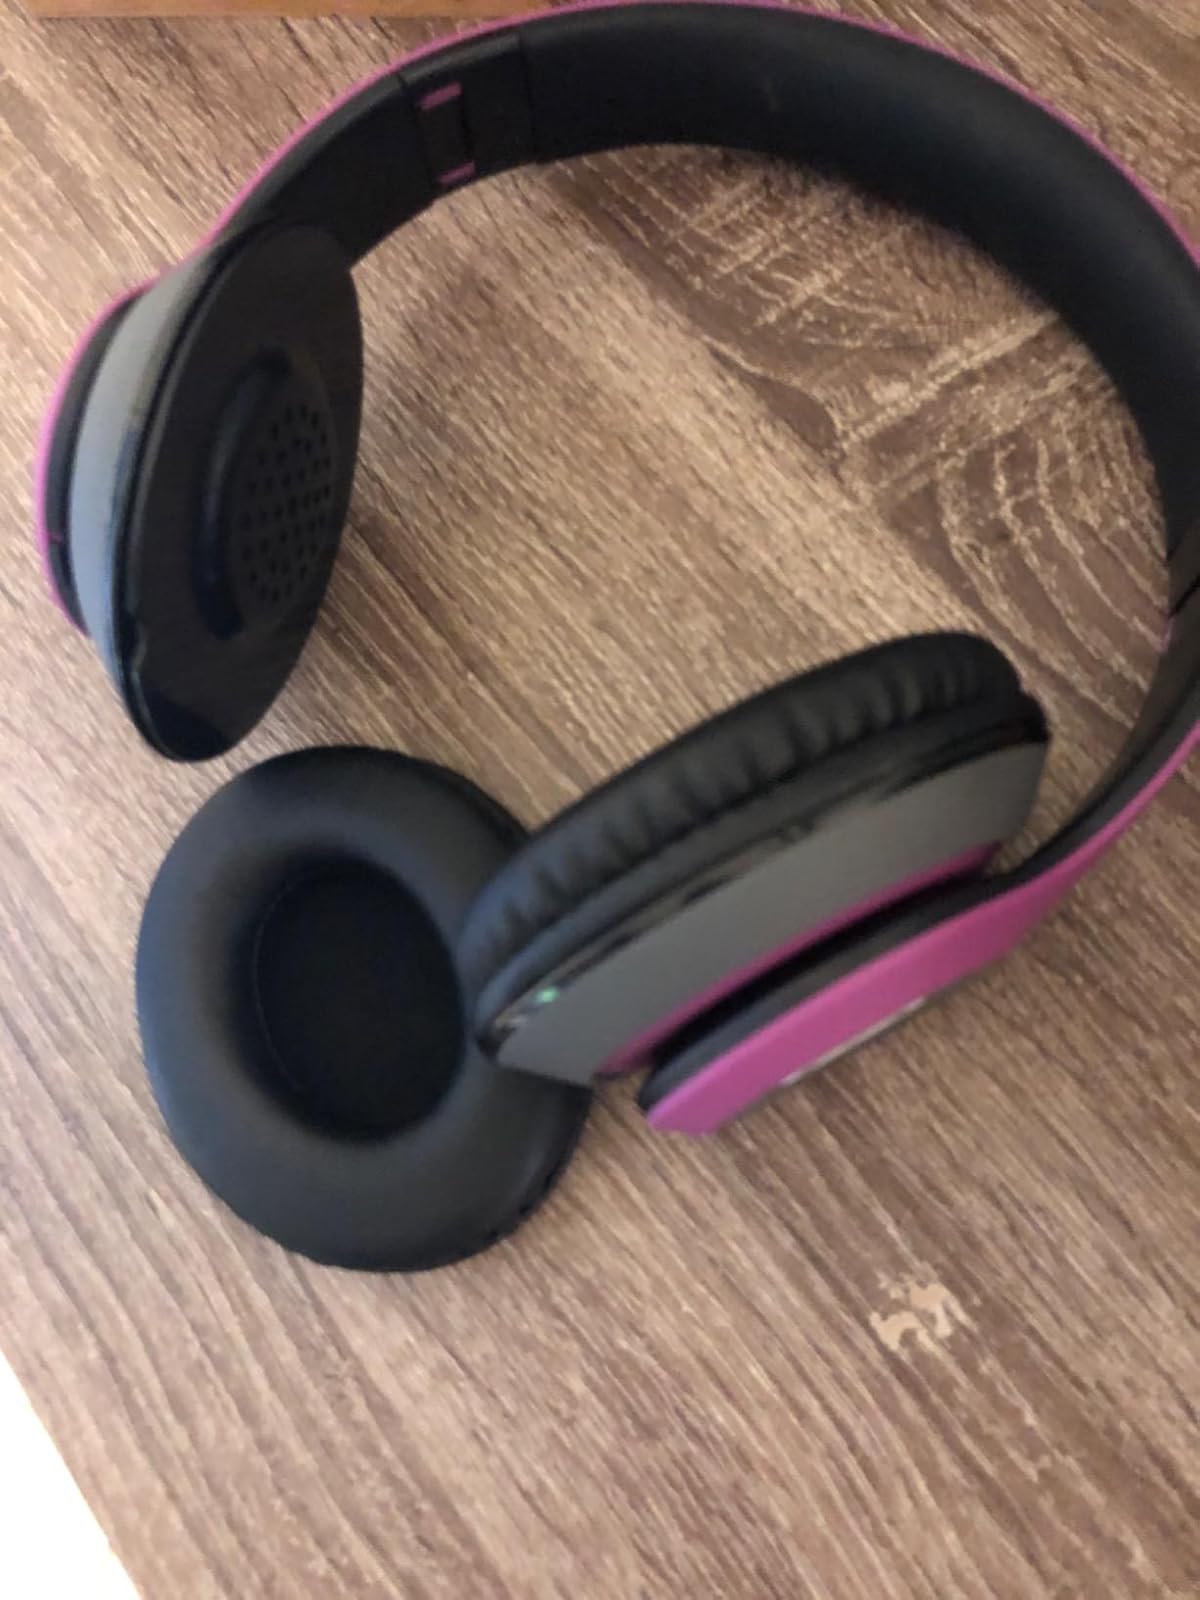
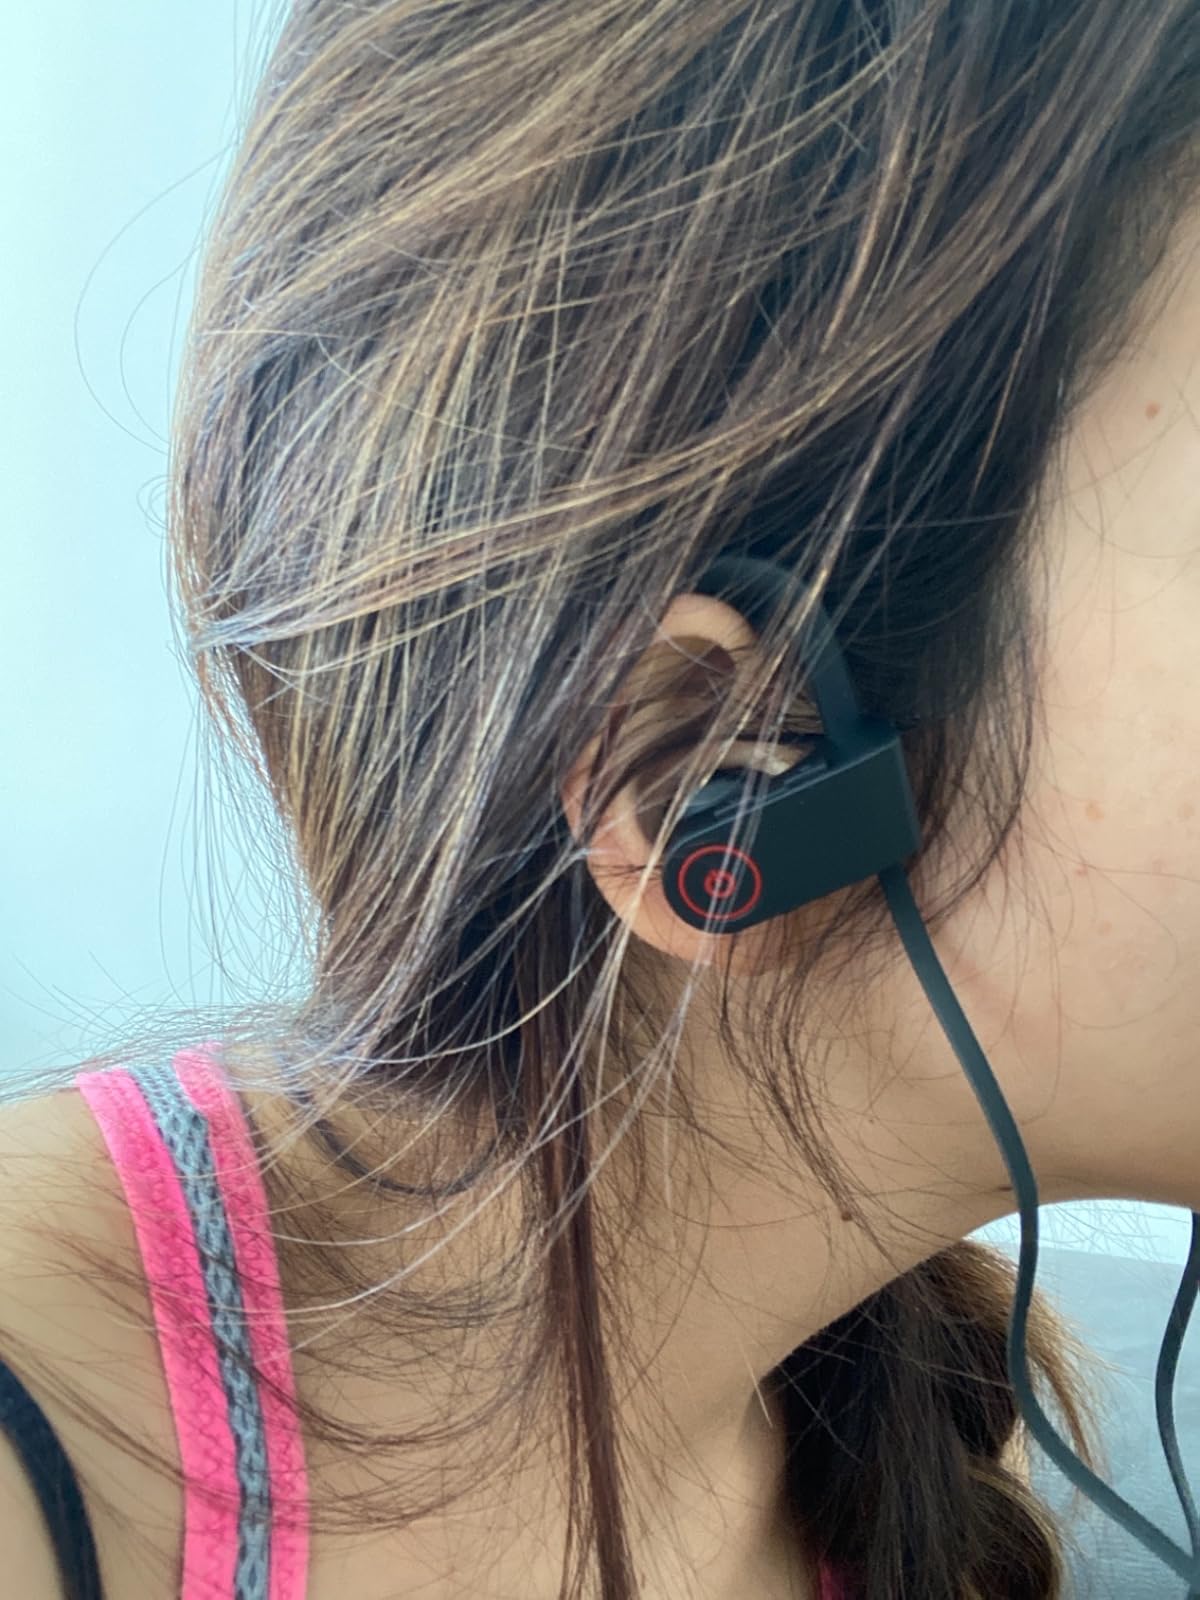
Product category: headphones
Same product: no